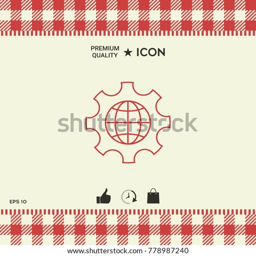
globe inside a gear or cog , setting parameters , global options - line icon